Hans Morgenthau

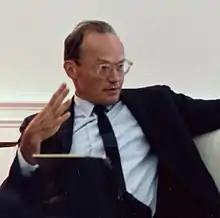
Morgenthau's dissent against Vietnam policy caused the Johnson administration to dismiss him as an advisor and to assign McGeorge Bundy to publicly oppose him in 1965

Starting in 1960, Morgenthau became increasingly concerned with the revolutionary implications of nuclear weapons and the possibility of nuclear war, which he maintained would be a moral calamity of an unprecedented kind. He remarked in the journal "Christianity and Crisis" that "no such radical qualitative transformation of the structure of international relations has ever occurred in history." While in the 1950s and earlier, Morgenthau had tended to emphasize, in William Scheuerman's words, "the continuities of human history," his recognition of the radical novelty of nuclear weapons led, from the early 1960s onward, to a stress on discontinuity, as represented by the possibility of a civilization-ending nuclear conflict. Morgenthau's views on this issue were influenced by Karl Jaspers' "The Future of Mankind," which he reviewed in 1961 for "Saturday Review".